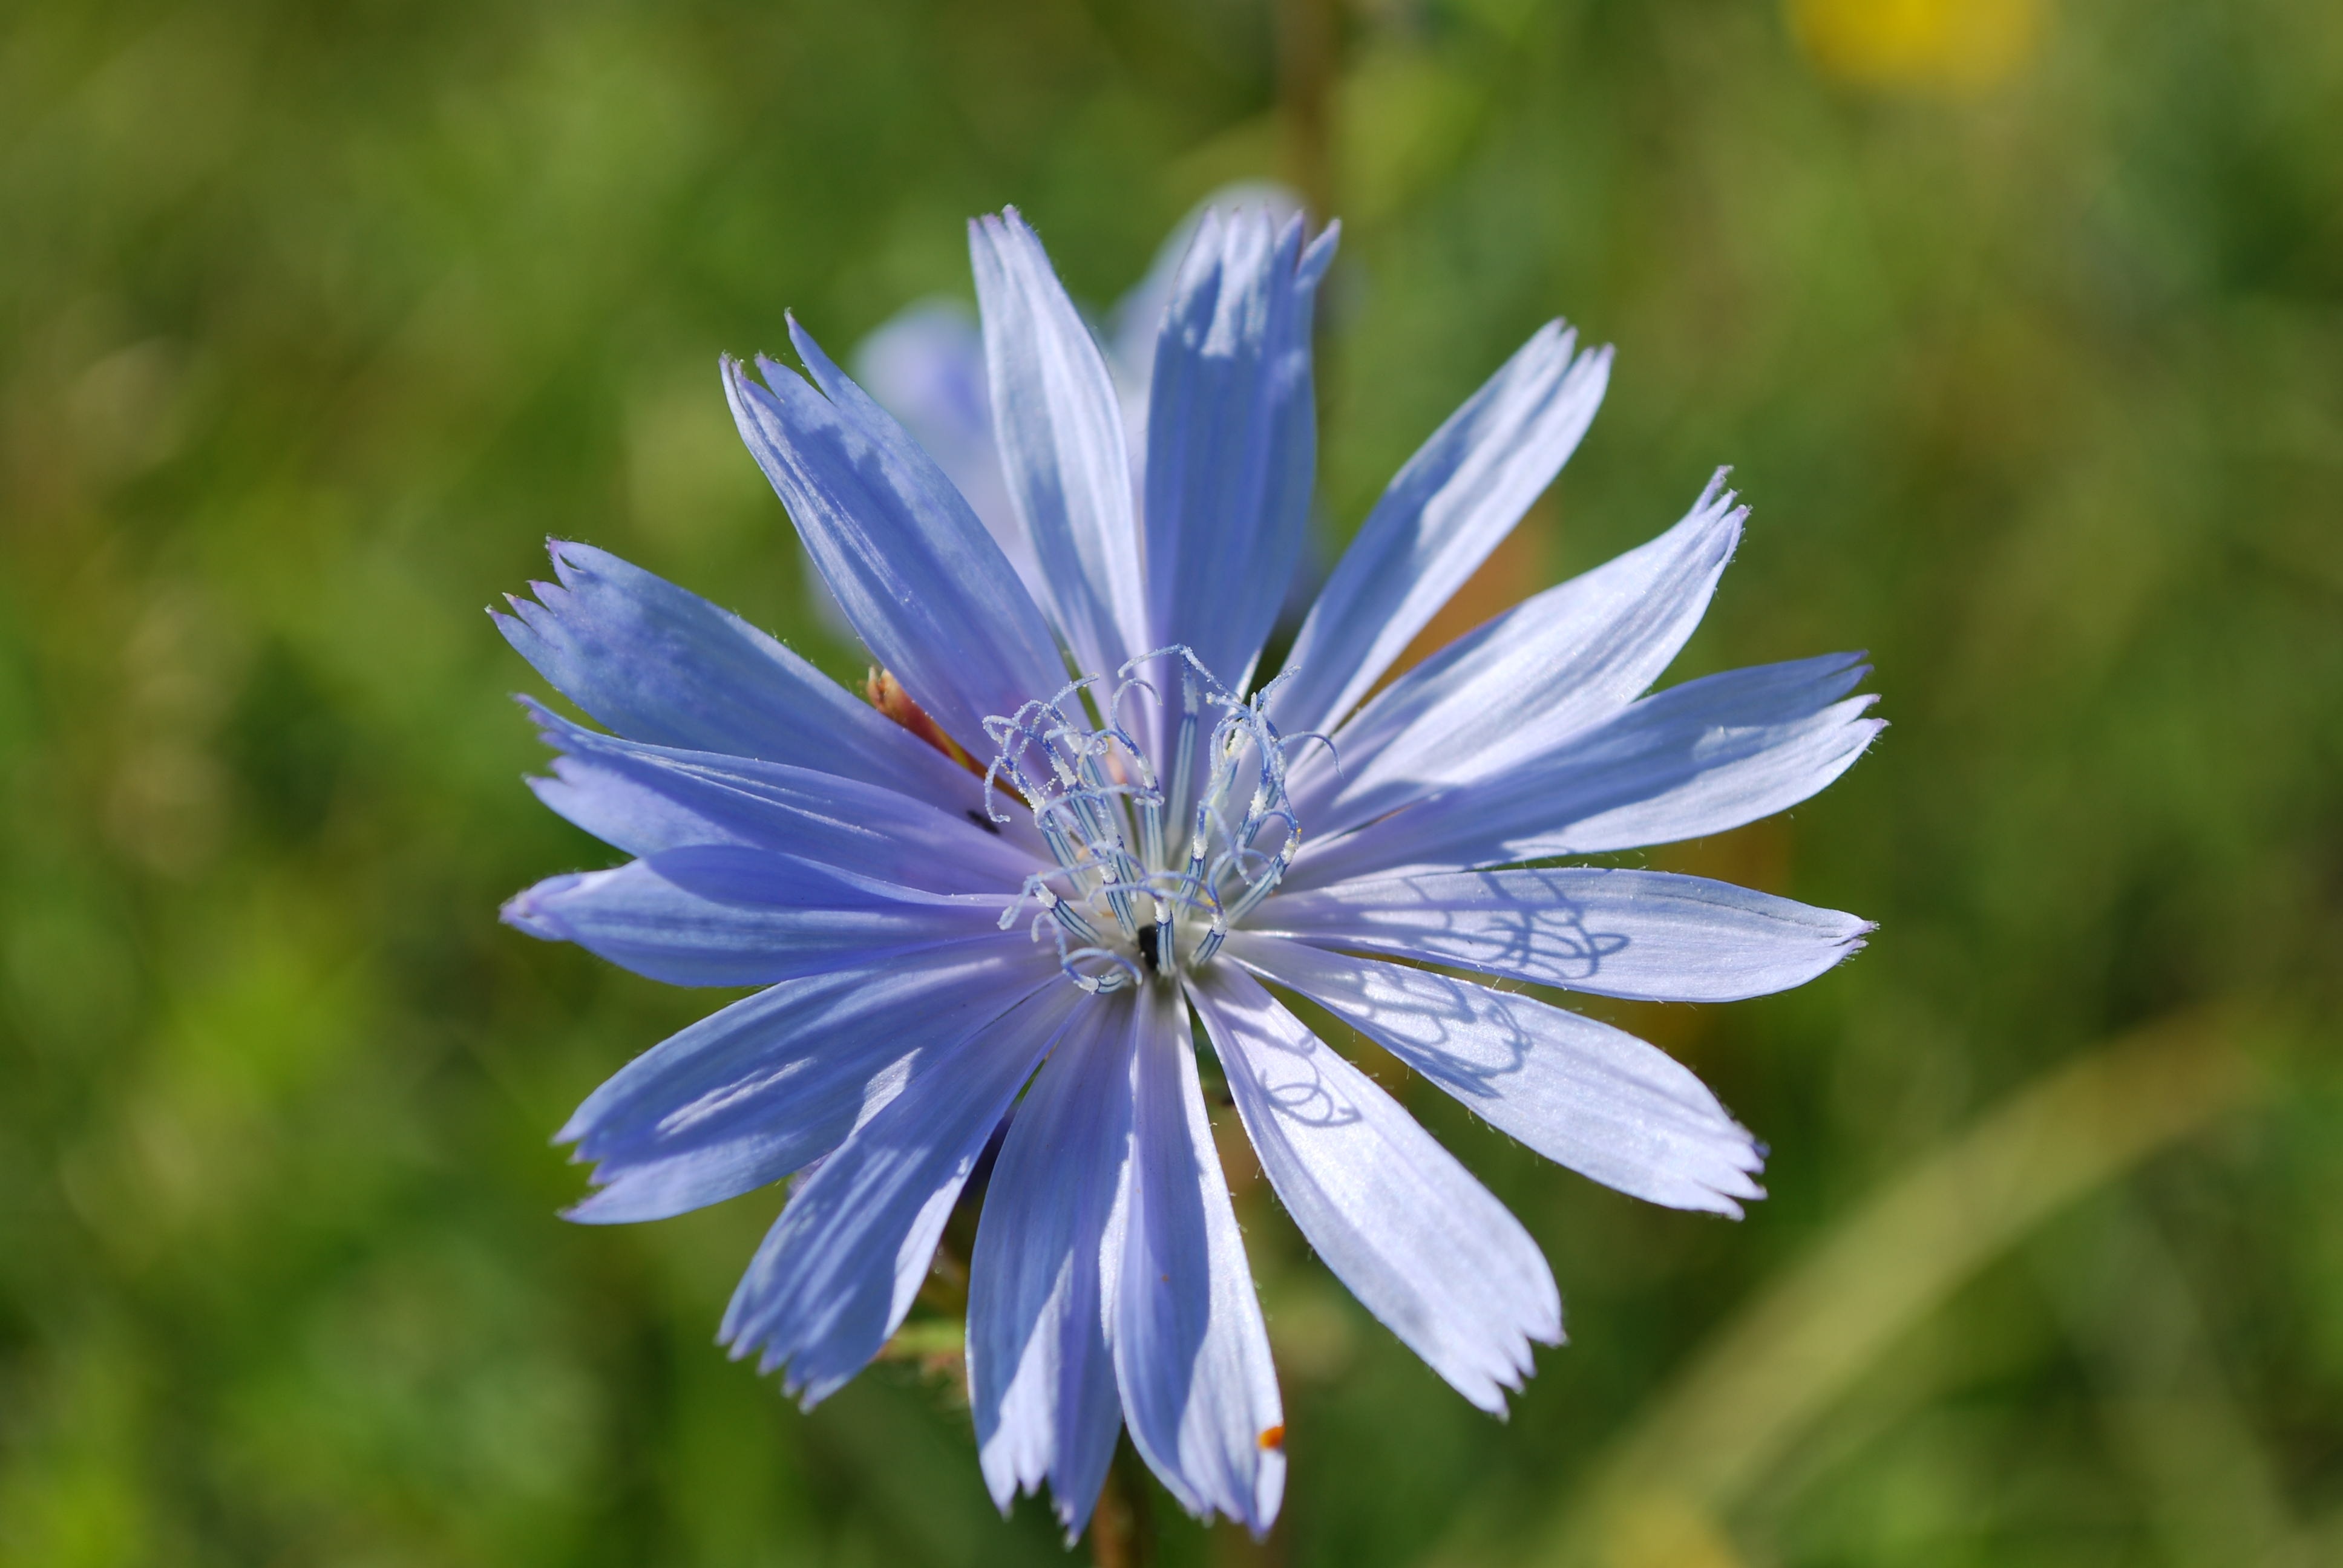
nature, plant, meadow, flower, petal, bloom, food, herb, produce, vegetable, flora, wild flower, plants, wildflower, petals, chicory, macro photography, summer flowers, flowering plant, useful, land plant, leaf vegetable